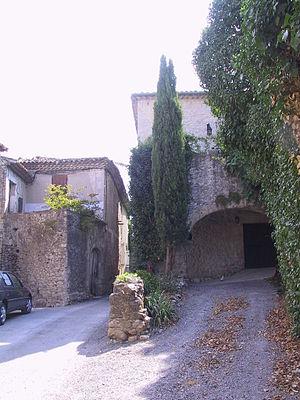
Voie Régordane
Maruéjols-lès-Gardon est une commune française située dans le département du Gard en région Occitanie.
Le canton de Lédignan est une ancienne division administrative du département du Gard, dans l'arrondissement d'Alès.